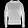
Label: Pullover